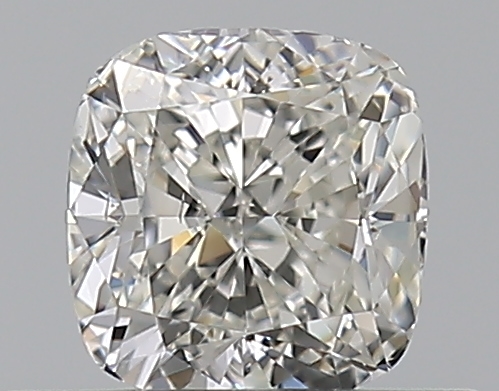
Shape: cushion
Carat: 0.5
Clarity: SI1
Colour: I
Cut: EX
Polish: EX
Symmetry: VG
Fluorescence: N
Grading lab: GIA
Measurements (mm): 4.48 x 4.29 x 2.98